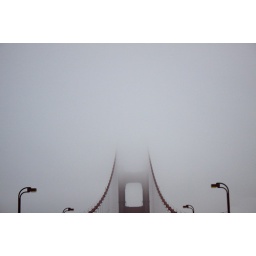
i was welcomed home with open arms by my favorite bridge in the whole wide world.